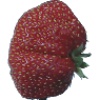
Label: strawberry_wedge